Shangri-La Plaza

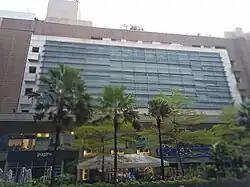
East Wing exterior

The East Wing was opened in 2013 and has 5 floors and 1 basement level of shops and restaurants. The East Wing also serves as the podium to One Shangri-La Place, a two-tower residential development. It was built on what was the open parking area of the complex. It features some more upscale and international brands as well as various restaurants. It is connected to the Main Mall via bridgeways which also feature various restaurant and retail chains.